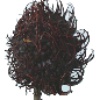
Label: Rambutan 1